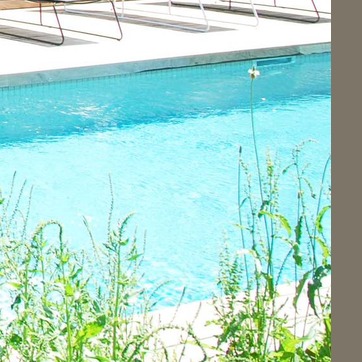
Material: water